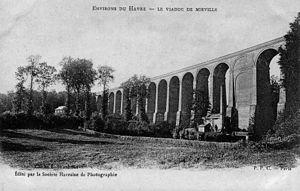
Le viaduc de Mirville vers 1900.
Le viaduc de Mirville est un ouvrage d'art ferroviaire de la ligne de Paris-Saint-Lazare au Havre, permettant la traversée de la vallée du ru de Bolbec sur le territoire de la commune de Mirville, dans le département de la Seine-Maritime en Normandie.